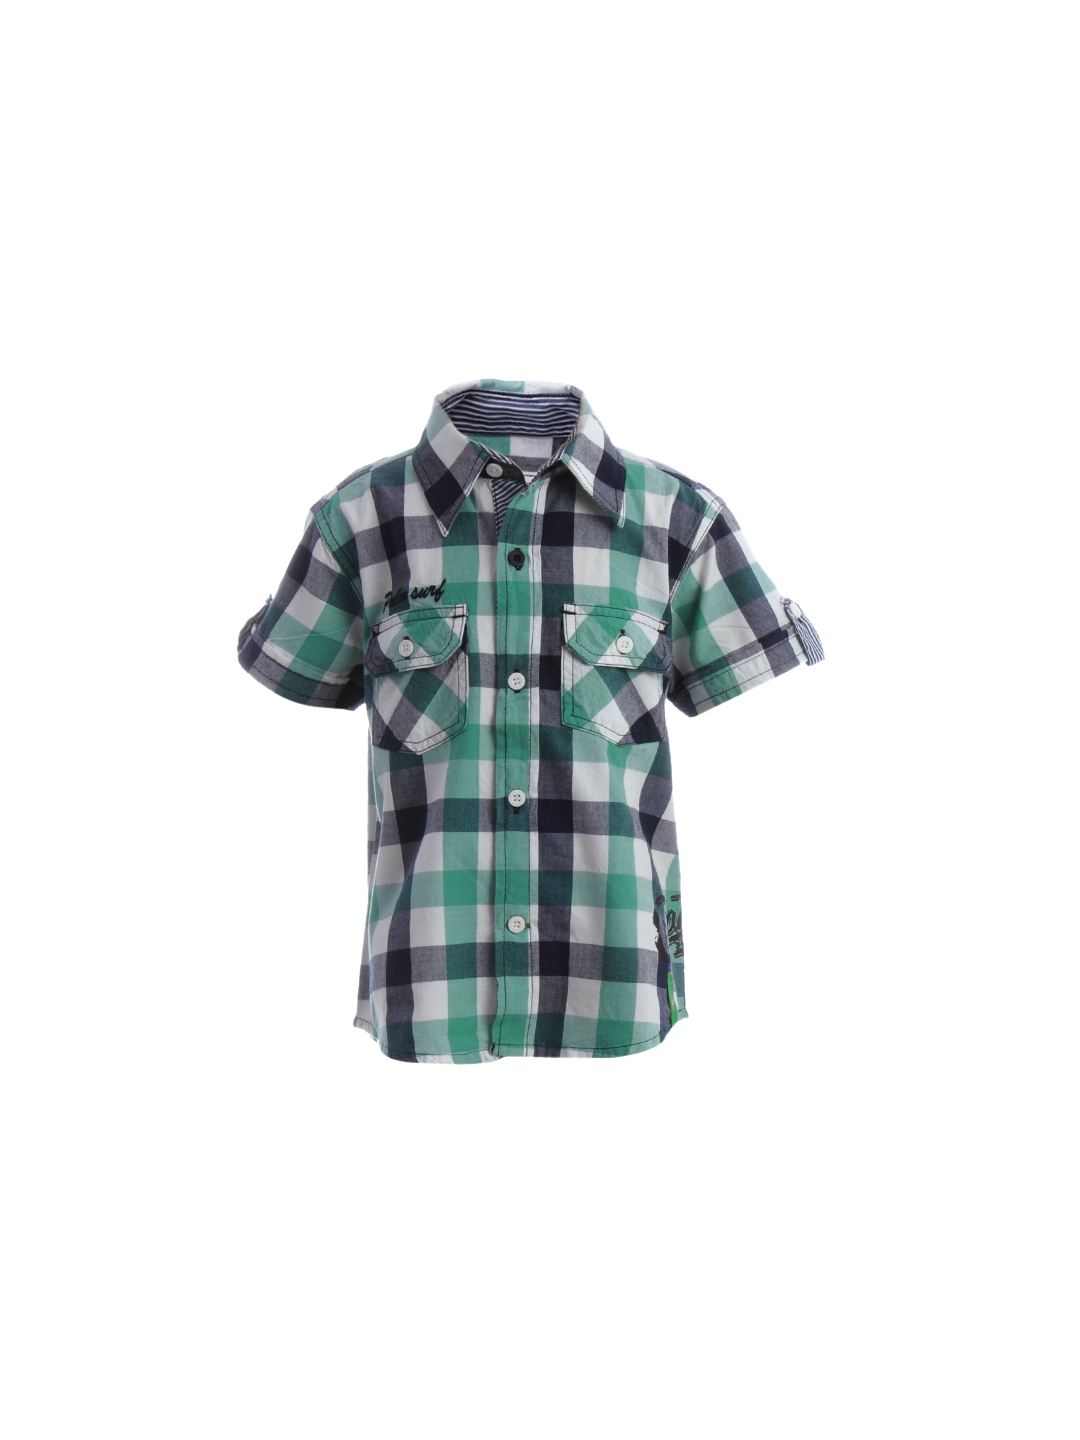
Palm Tree Boys Check Green Shirt
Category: Apparel / Topwear / Shirts
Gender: Boys
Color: Green
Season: Summer 2012
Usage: Casual